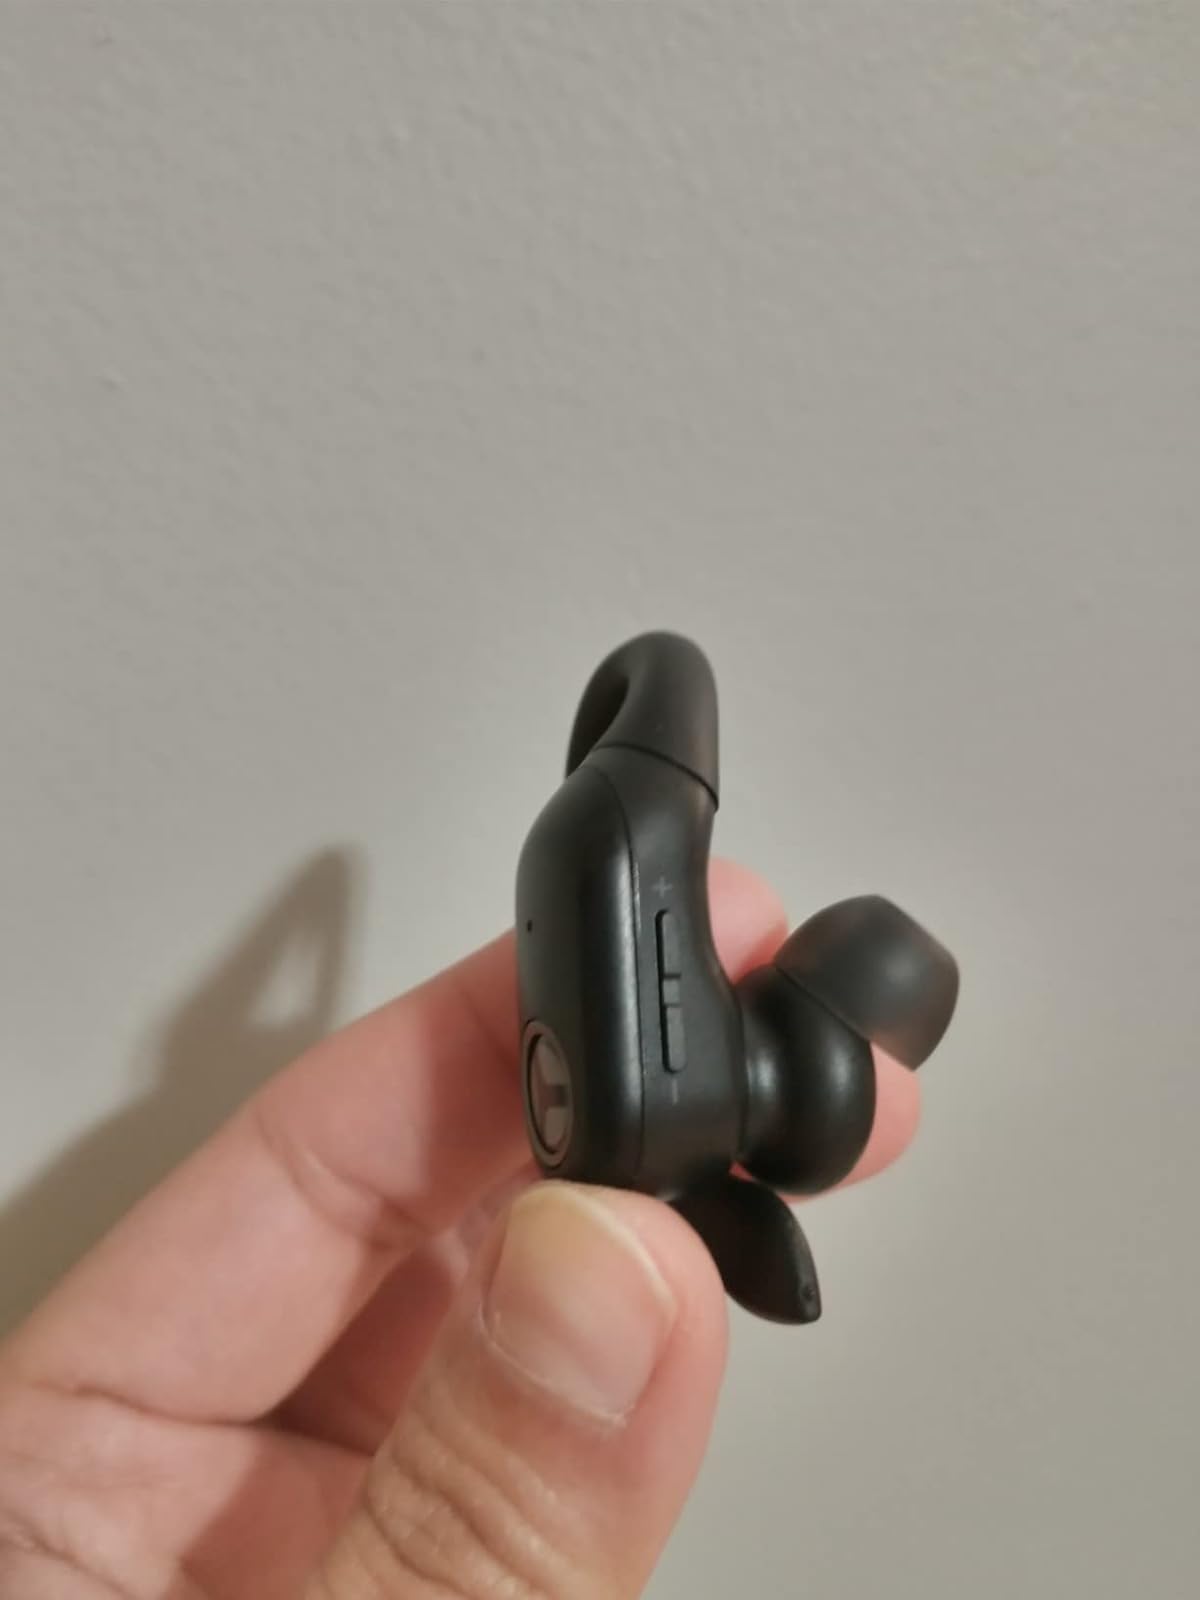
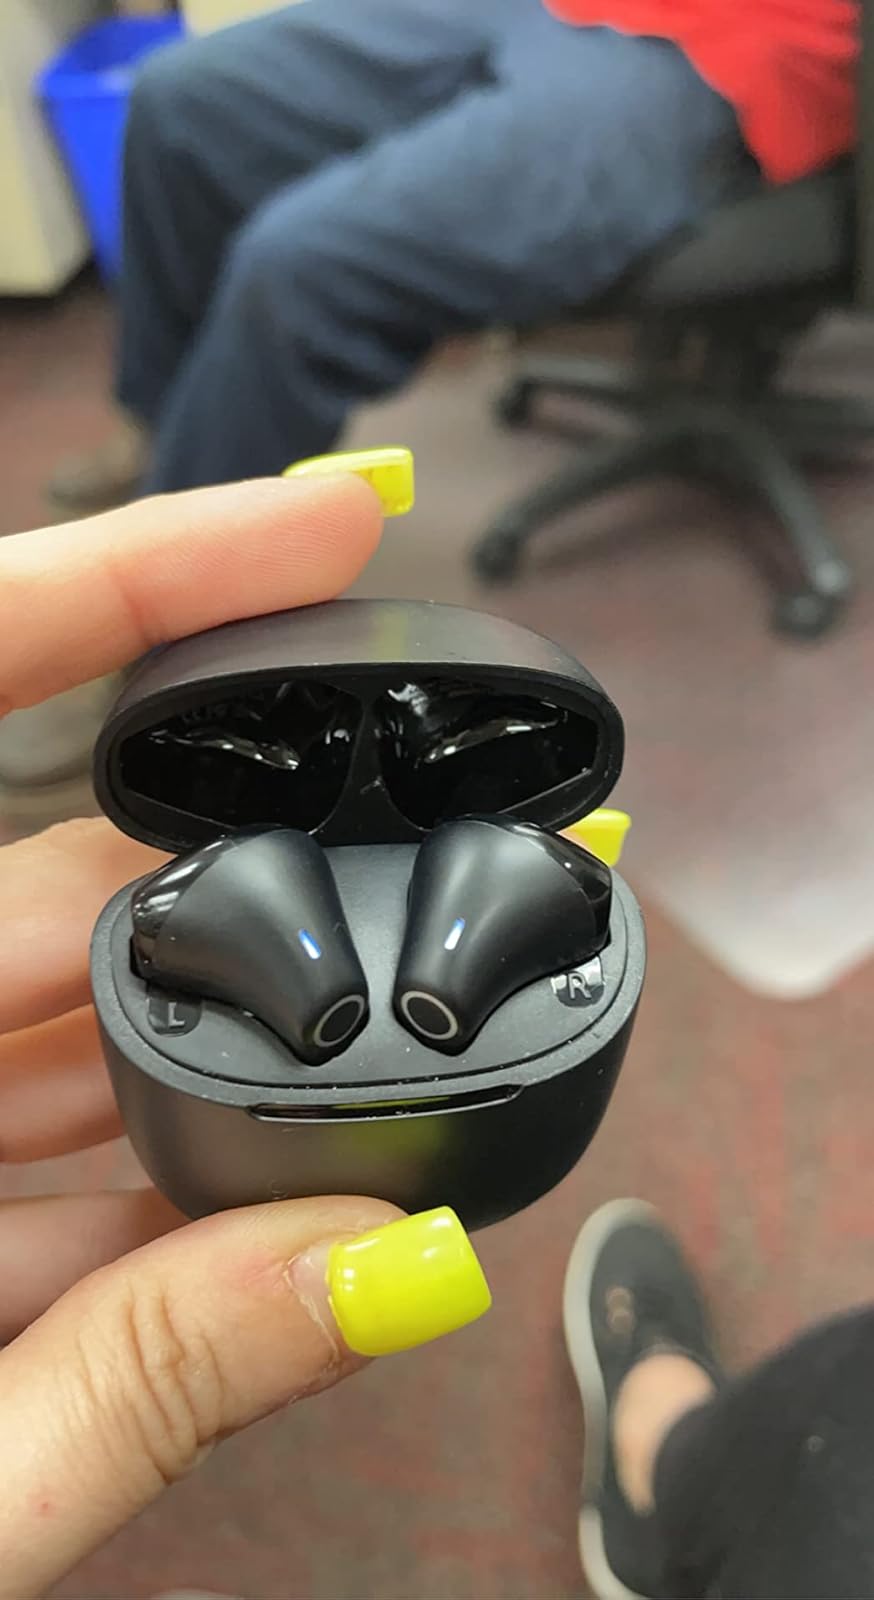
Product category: earbuds
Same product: no